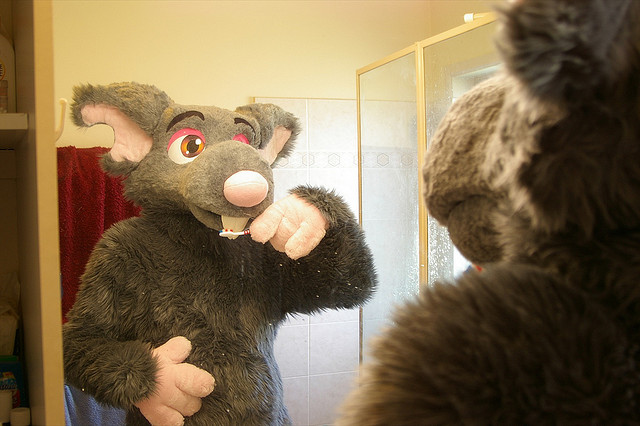
user: Given an image and a question. Answer the question in a short answer. Question: What sports team is this mascot for? Short Answer:
assistant: football